Roy Li

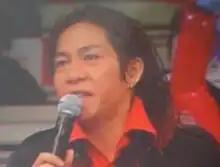
Roy Li

Roy Li Fey Huei, more commonly or affectionally known as Li Fei Hui (Traditional Chinese: 黎沸揮), is a singer from Singapore. For the past two decades, besides penning his own songs and producing his own albums, the musician has been writing and producing songs for artists of the region, such as Andy Lau, Jeff Chang, Jacky Cheung, Kelly Poon, Tanya Chua, A-do. He runs a music school, Imagine Music. He participated as one of the judges in the reality singing competitions "Project Superstar" & "Campus SuperStar". In 2015, he acted and sung 《等你等到我心痛》 for Channel 8 drama 118.